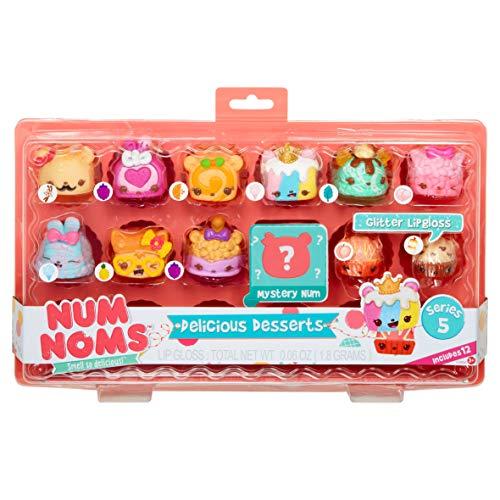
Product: Num Noms Cupcake Tray Series 5-Delicious Desserts Small Collectable Toy
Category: Toys & Games | Dress Up & Pretend Play | Pretend Play | Kitchen Toys | Play Food
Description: Series 5: Bread Rolls, Marshmallow Squares, Jelly Rolls, and Marble Ice Cream.
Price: $11.68
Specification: ProductDimensions:5x7x1.2inches|ItemWeight:3.2ounces|ShippingWeight:9.3ounces(Viewshippingratesandpolicies)|DomesticShipping:ItemcanbeshippedwithinU.S.|InternationalShipping:ThisitemcanbeshippedtoselectcountriesoutsideoftheU.S.LearnMore|ASIN:B07617CDS1|Itemmodelnumber:550457|Manufacturerrecommendedage:7-12years